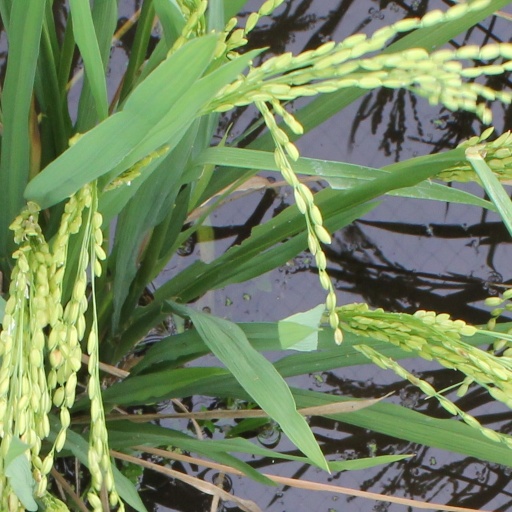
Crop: rice